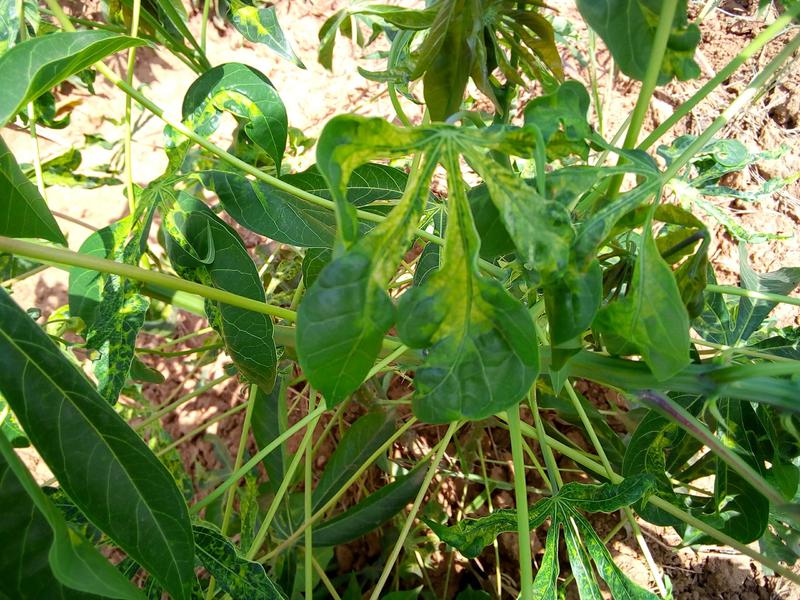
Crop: cassava
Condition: mosaic_disease